La Chaume

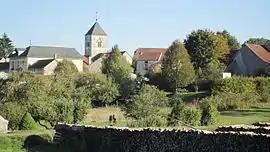
A general view of La Chaume

La Chaume is a commune in the Côte-d'Or department in eastern France.